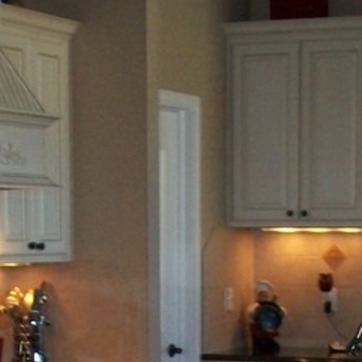
Material: painted